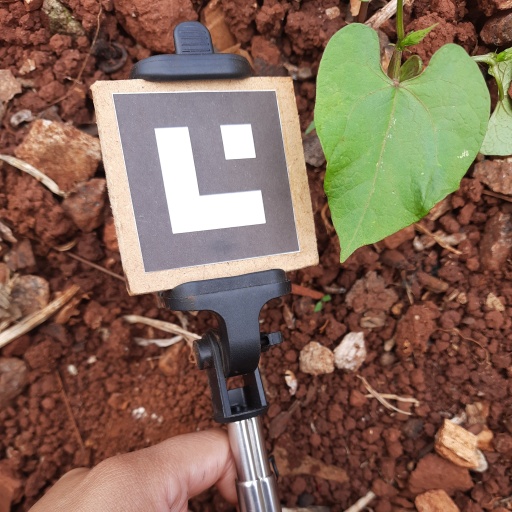
Observations: wavy surface, no eating holes, under shade